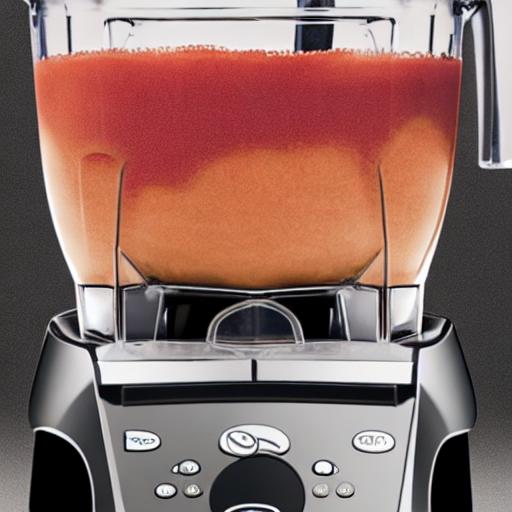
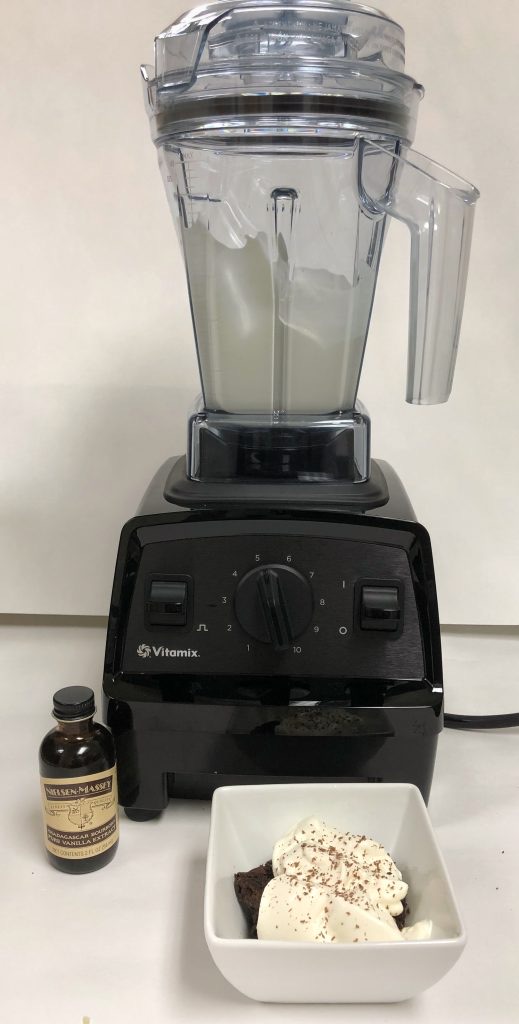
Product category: items_blender
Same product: no